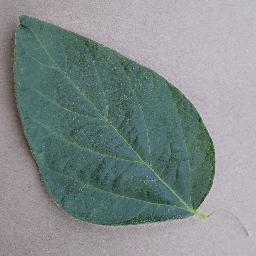
Label: Soybean___healthy